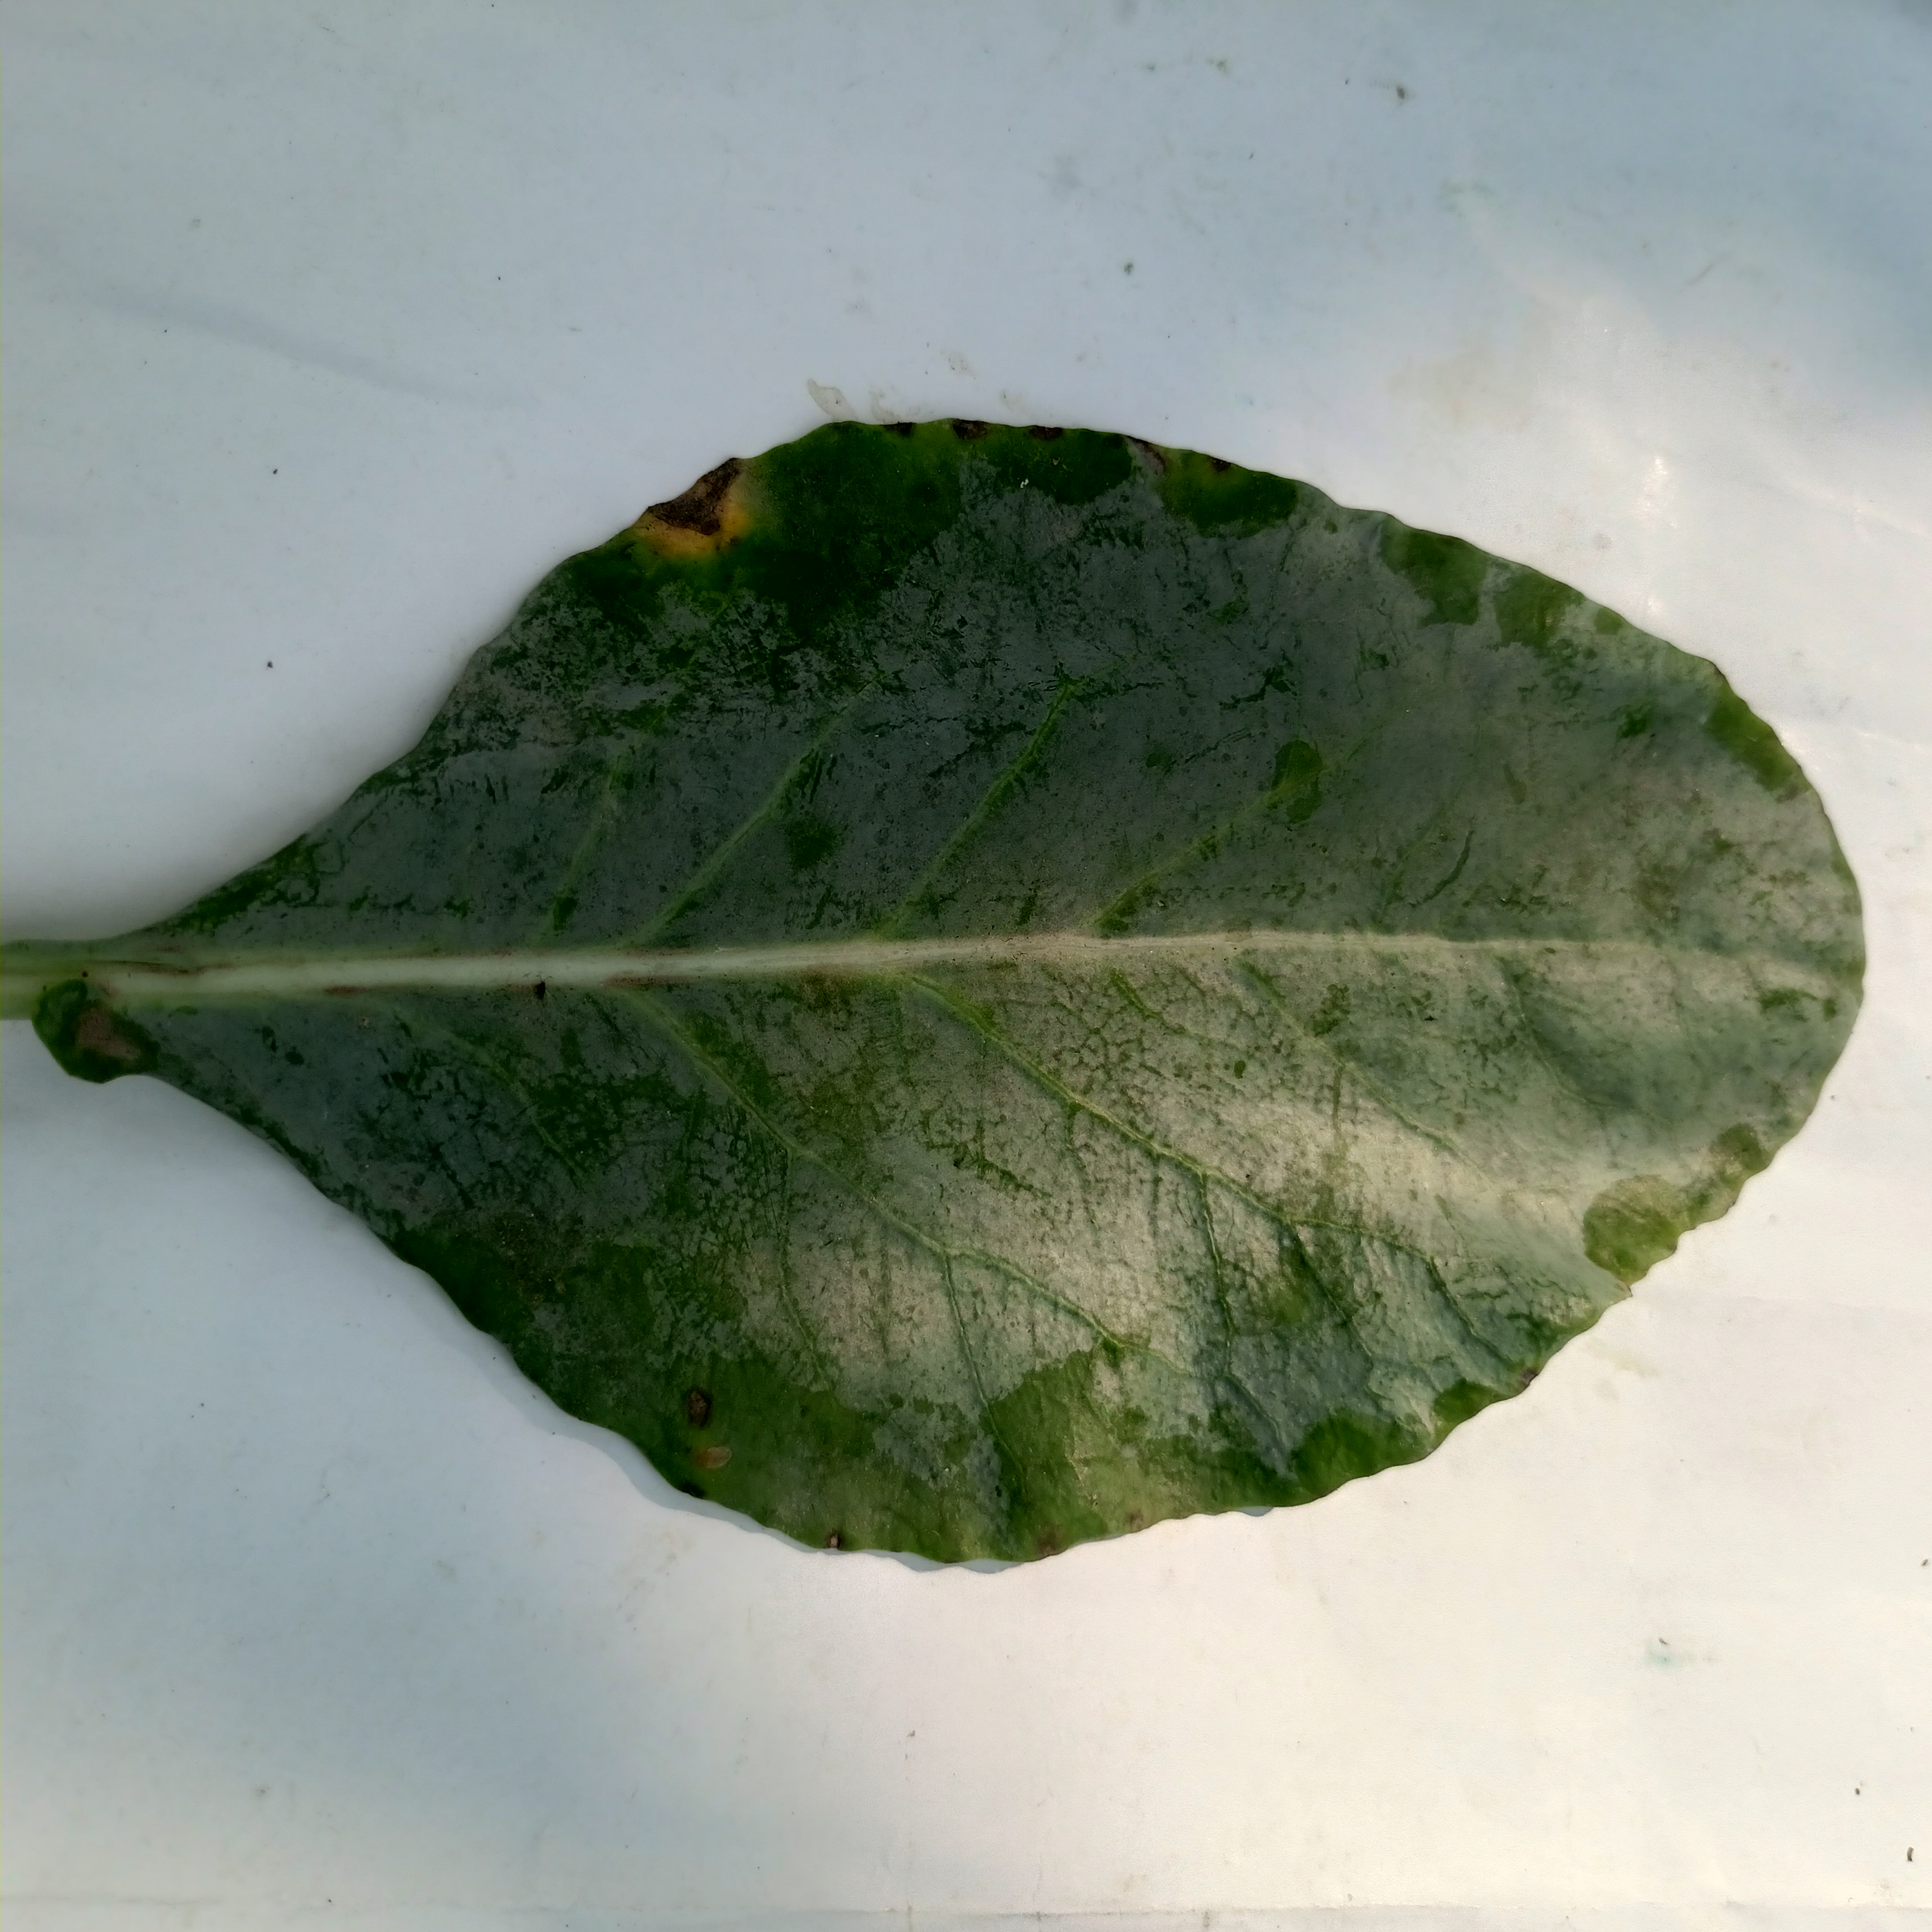
Label: Black Rot